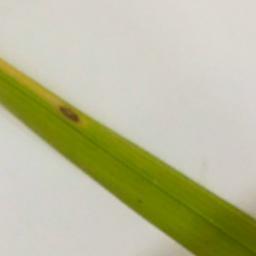
Label: Rice___Leaf_Blast